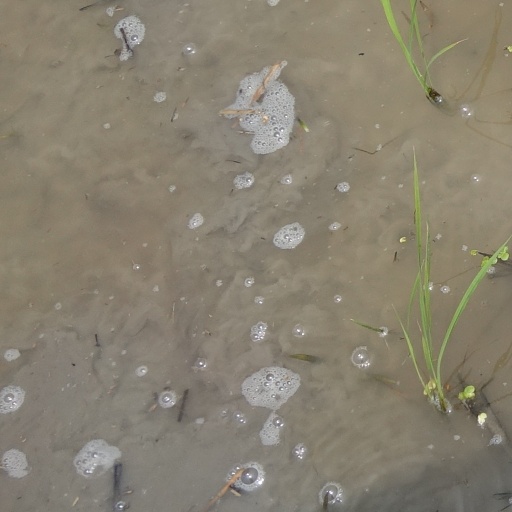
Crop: rice